Magni (motorcycle)

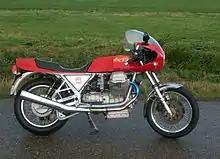
Magni-Guzzi Arturo 1000

To meet demand from international buyers, Magni introduced a retro 1970's styled naked version of the LeMans, the "Classico 1000" in 1987. The machine had no fairing, a classic shaped tank, dual seat, stainless steel mudguards, a large round headlight and wire wheels.